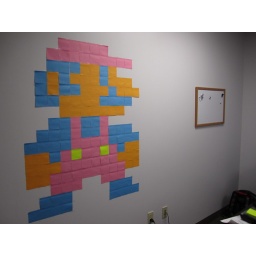
I made Mario out of sticky notes on the wall in my office